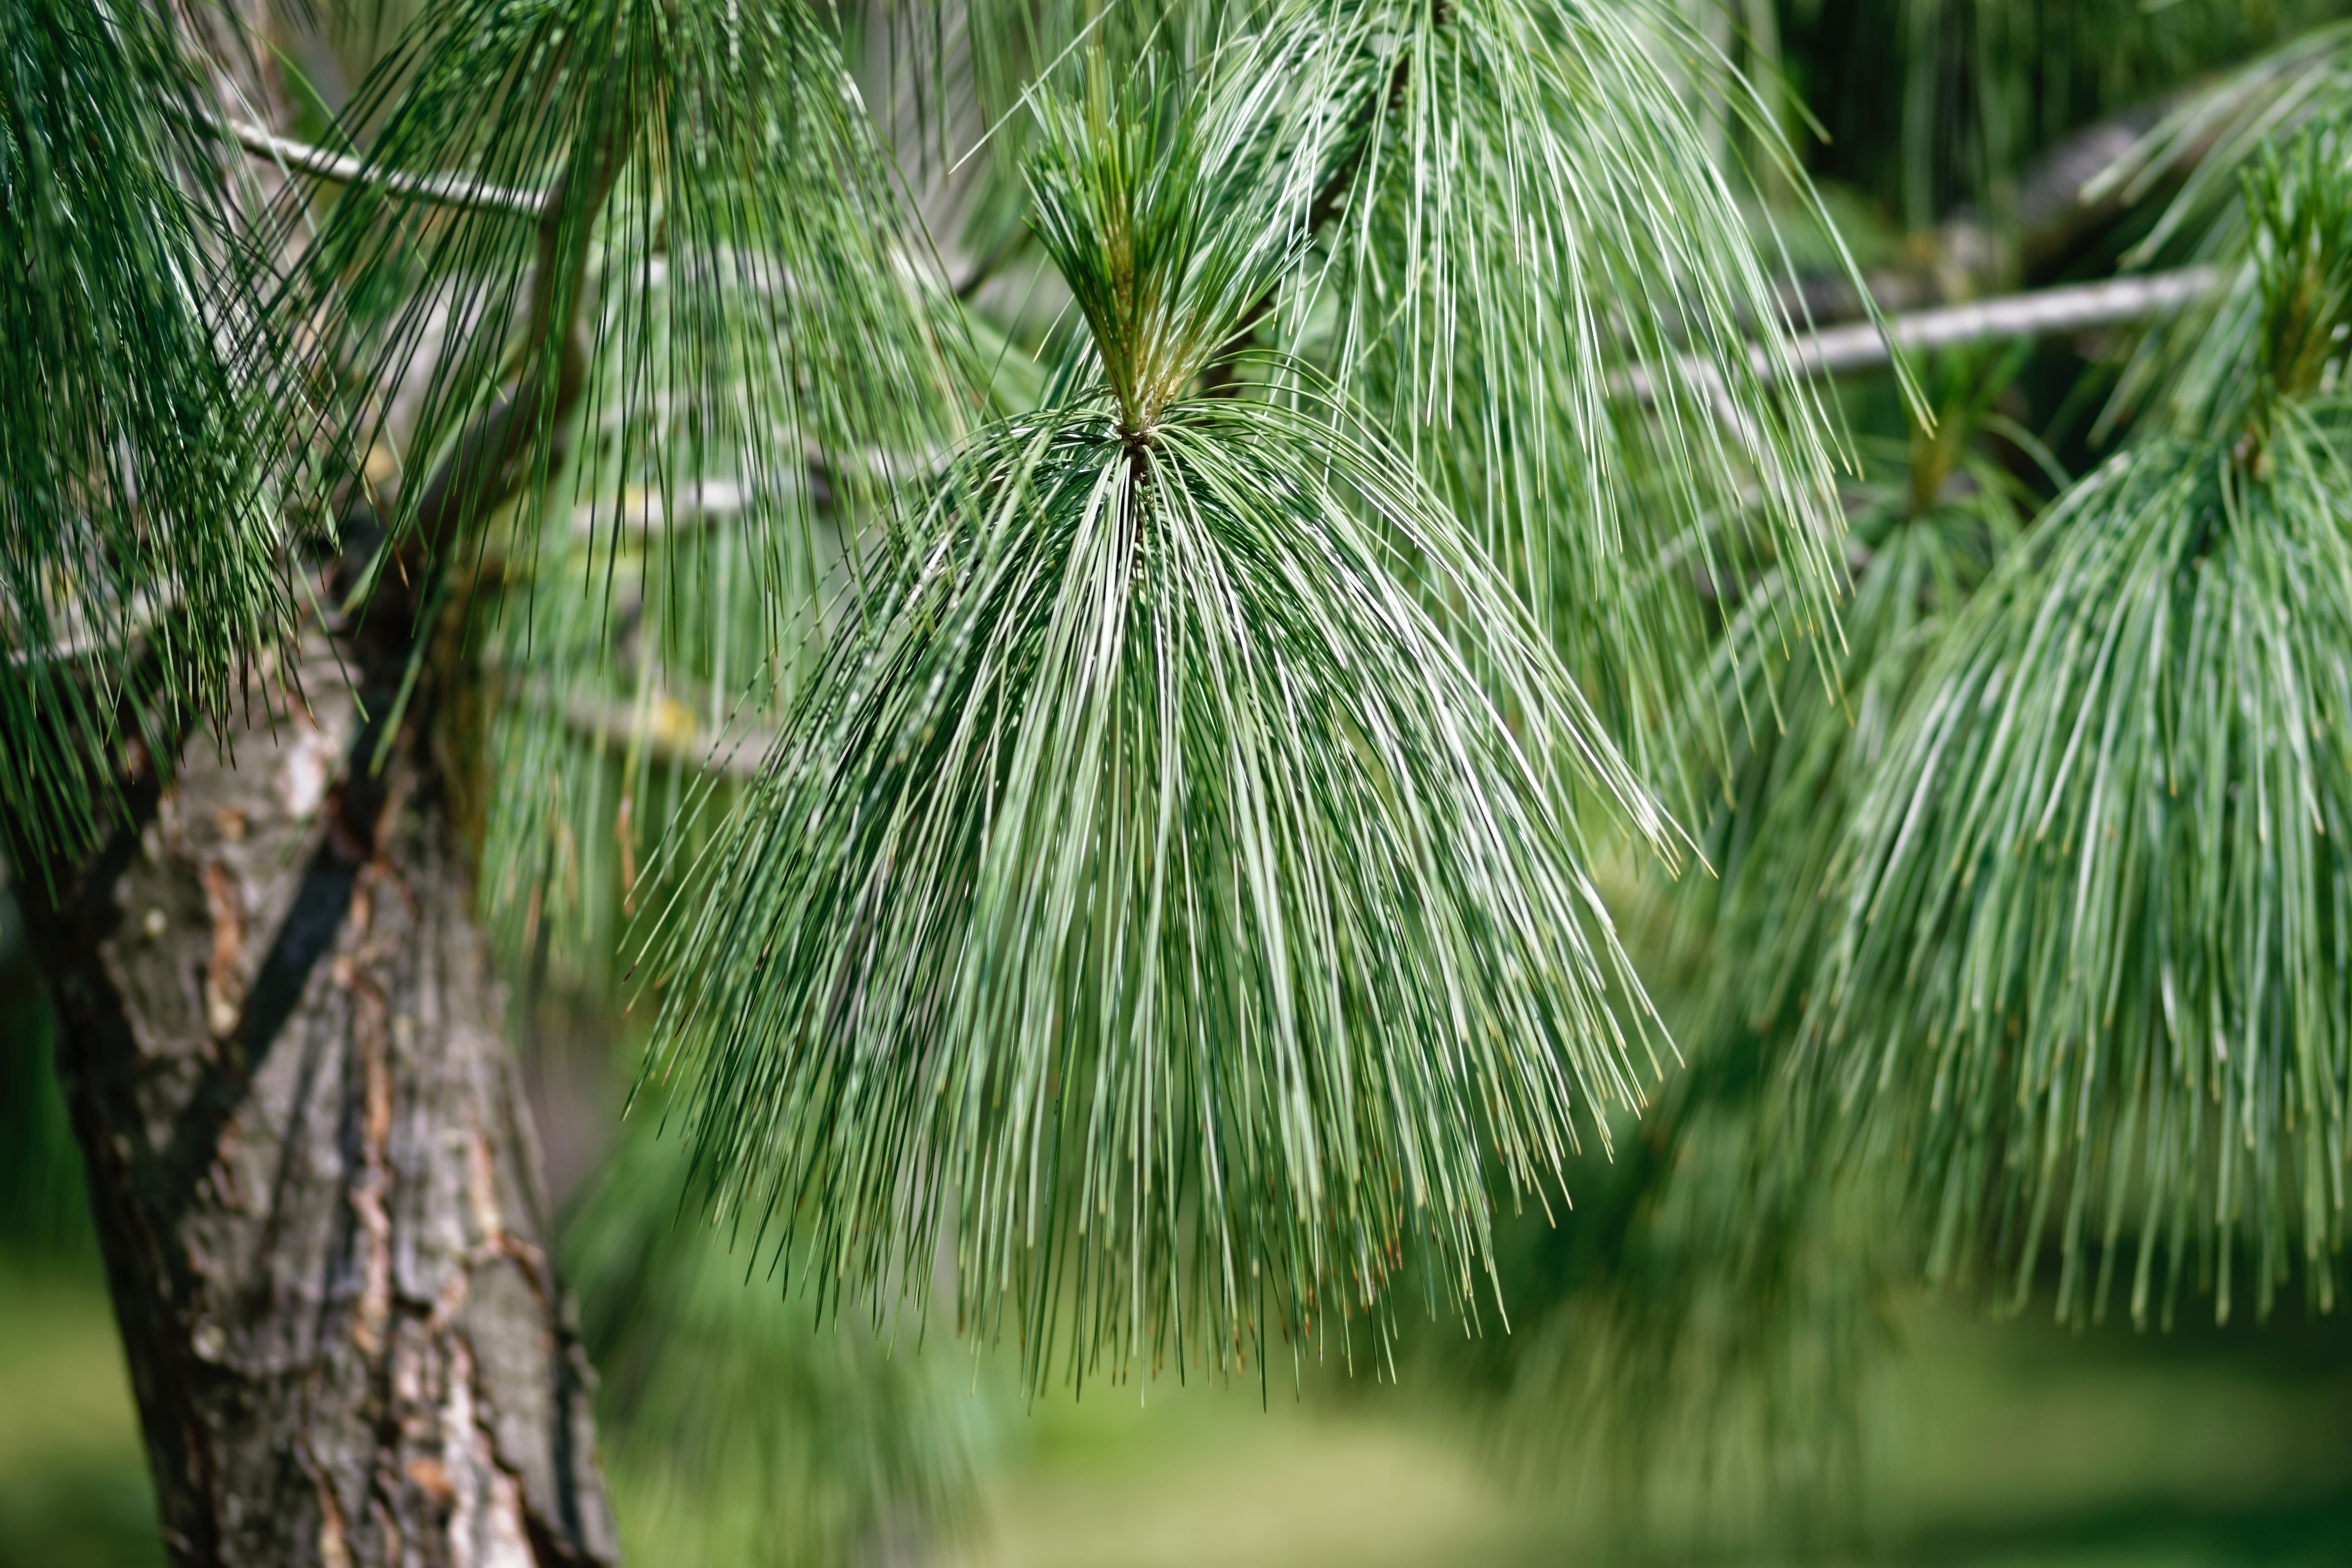
white pine, Columbian spruce, Georgia pine, red pine, tree, loblolly pine, western yellow pine, shortstraw pine, lodgepole pine, plant, American pitch pine, vegetation, Jack pine, evergreen, pine, branch, woody plant, sugar pine, oregon pine, pine family, American larch, conifer, terrestrial plant, botany, casuarina, grass, leaf, sitka spruce, fir, twig